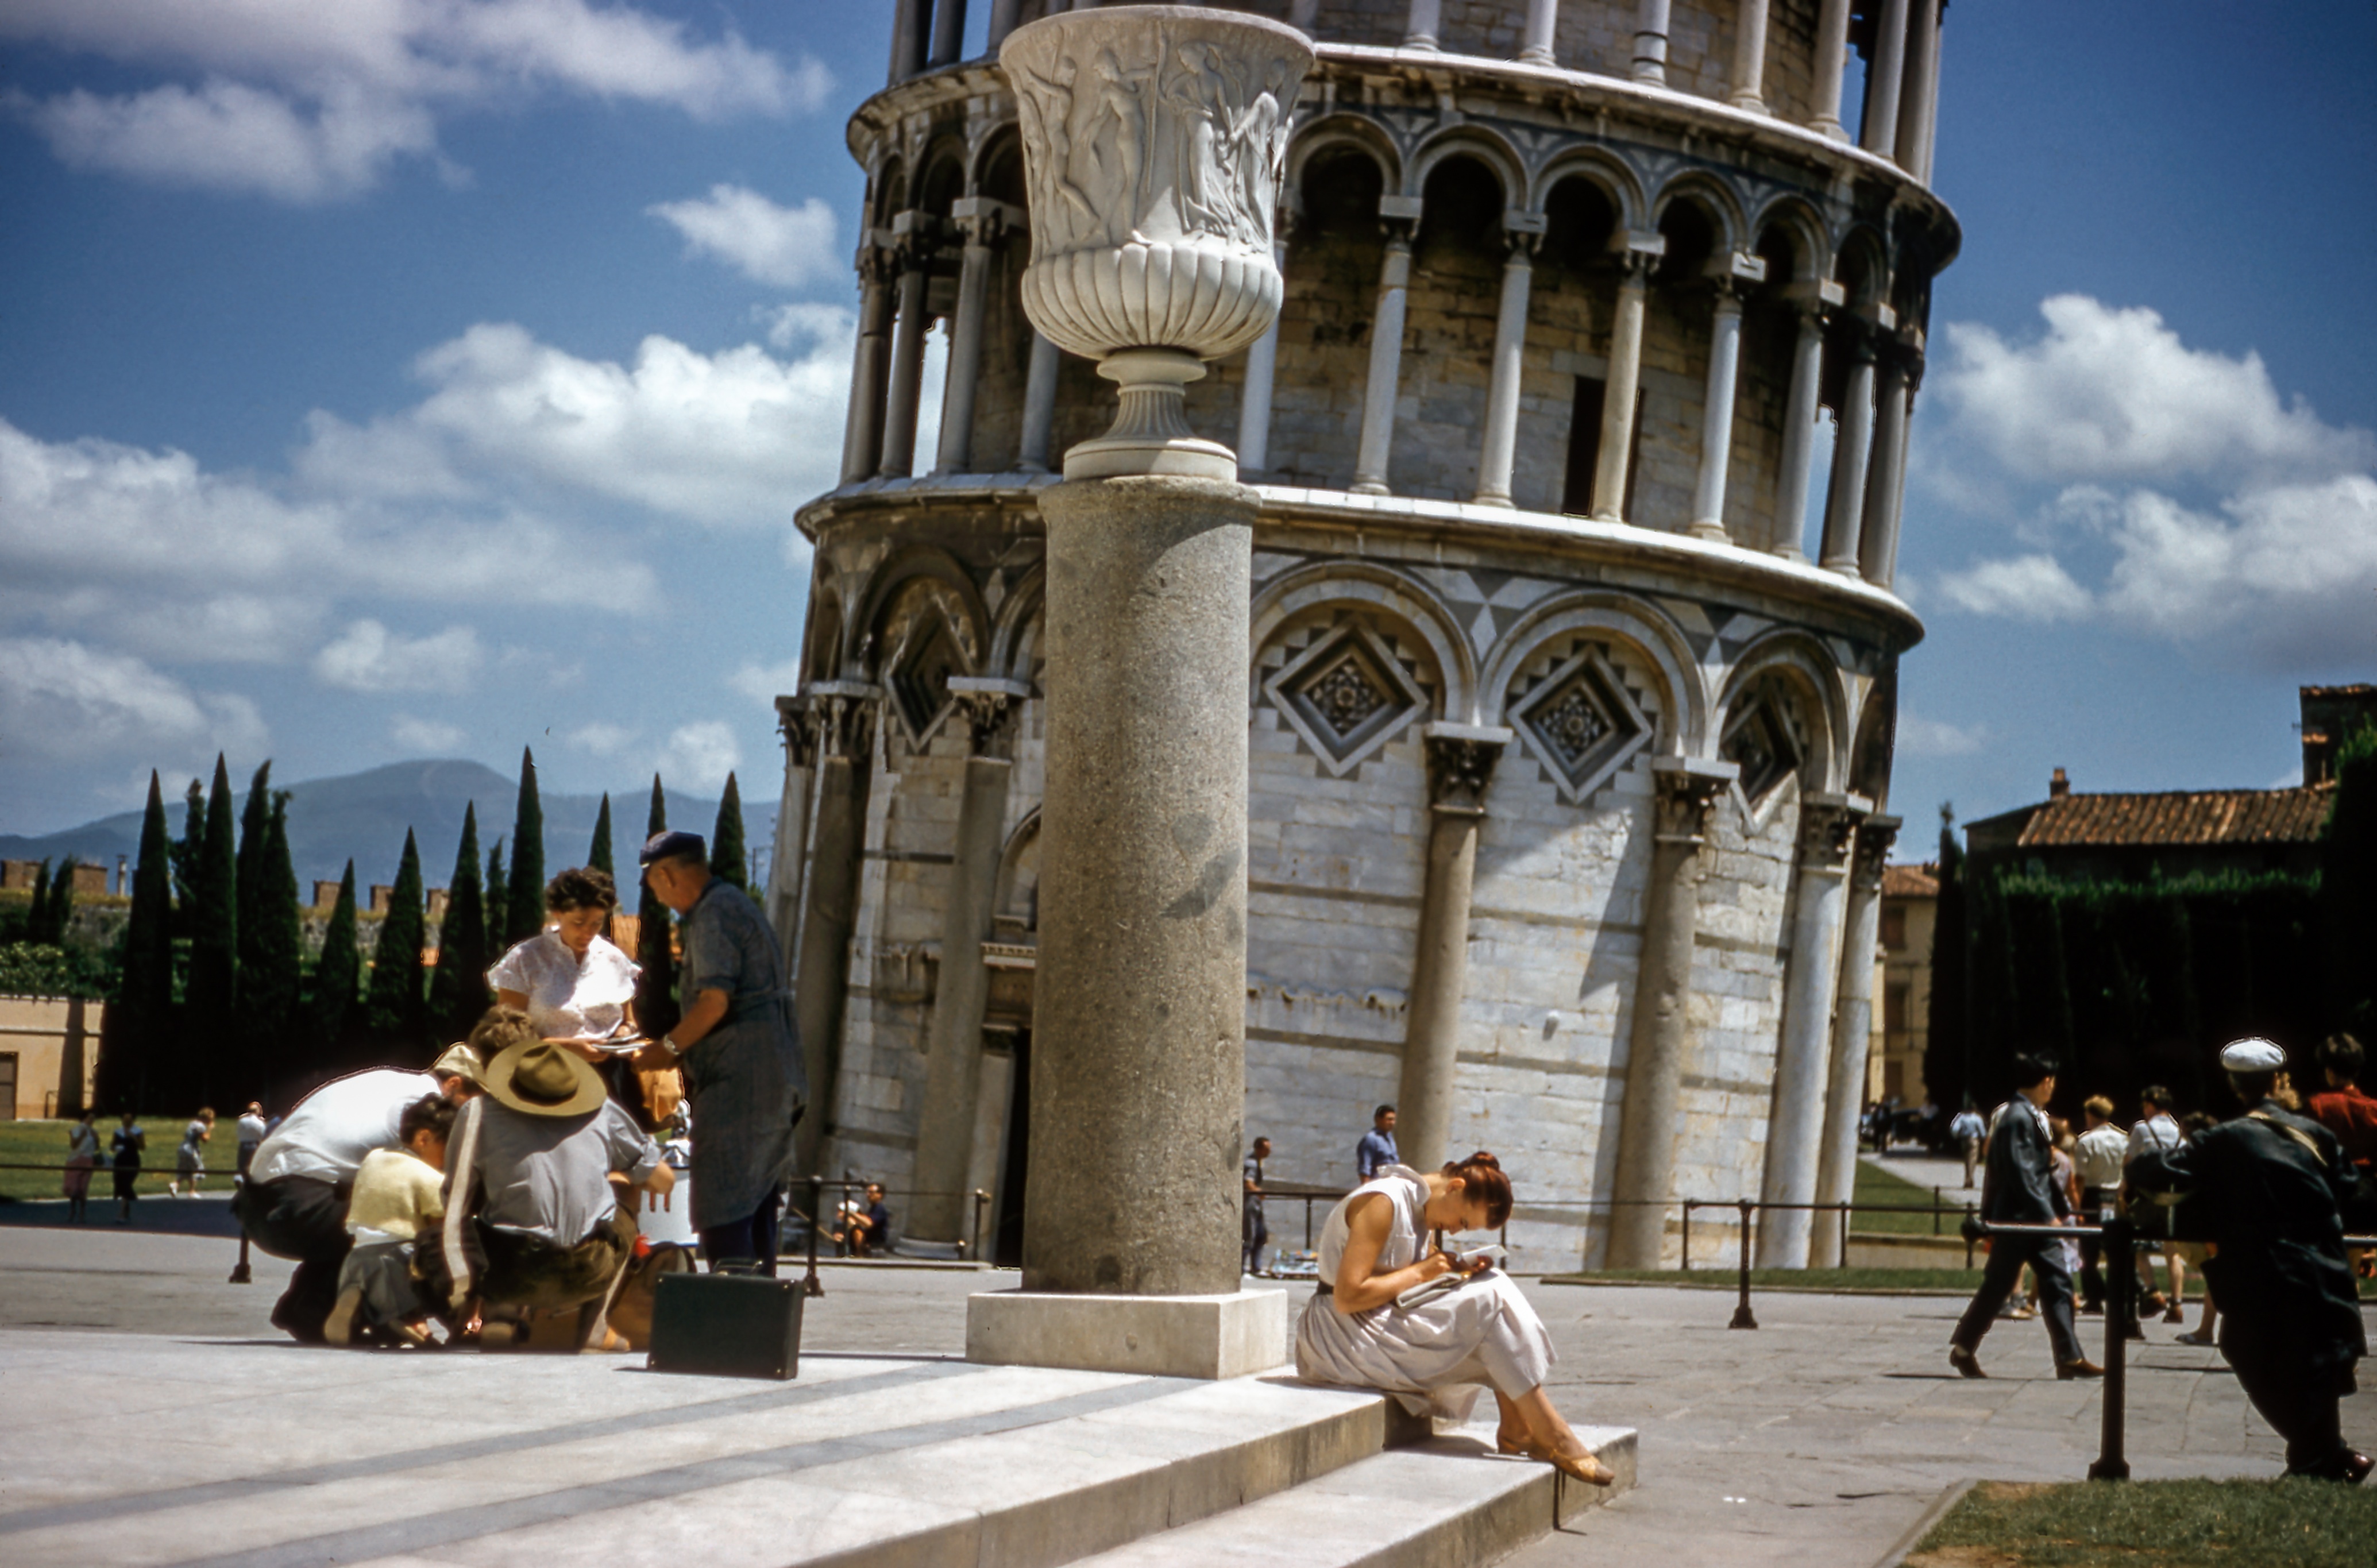
person, vintage, palace, monument, travel, statue, column, landmark, tourism, temple, town square, tours, leaning tower of piza, ancient history